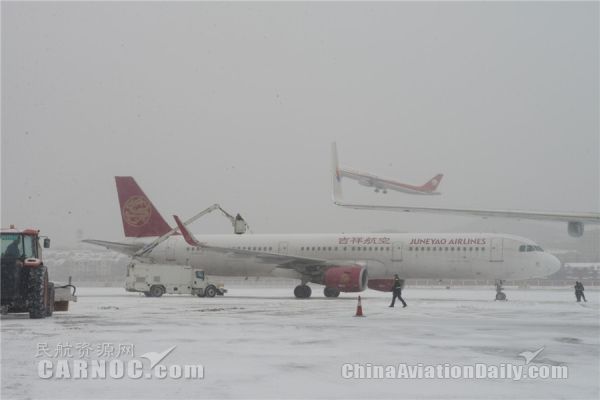
Weather: snow or frosty